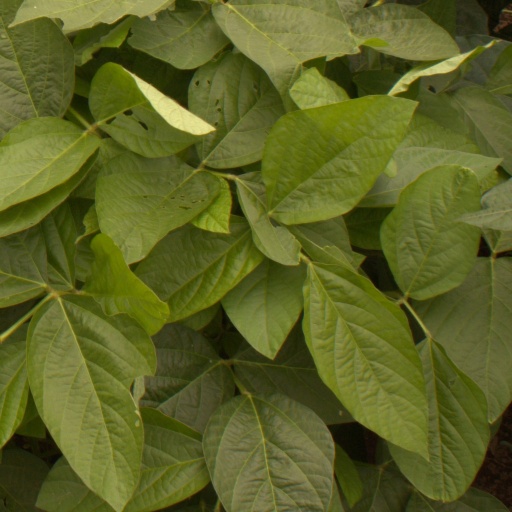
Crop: soybean